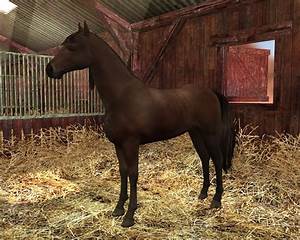
Label: cavallo